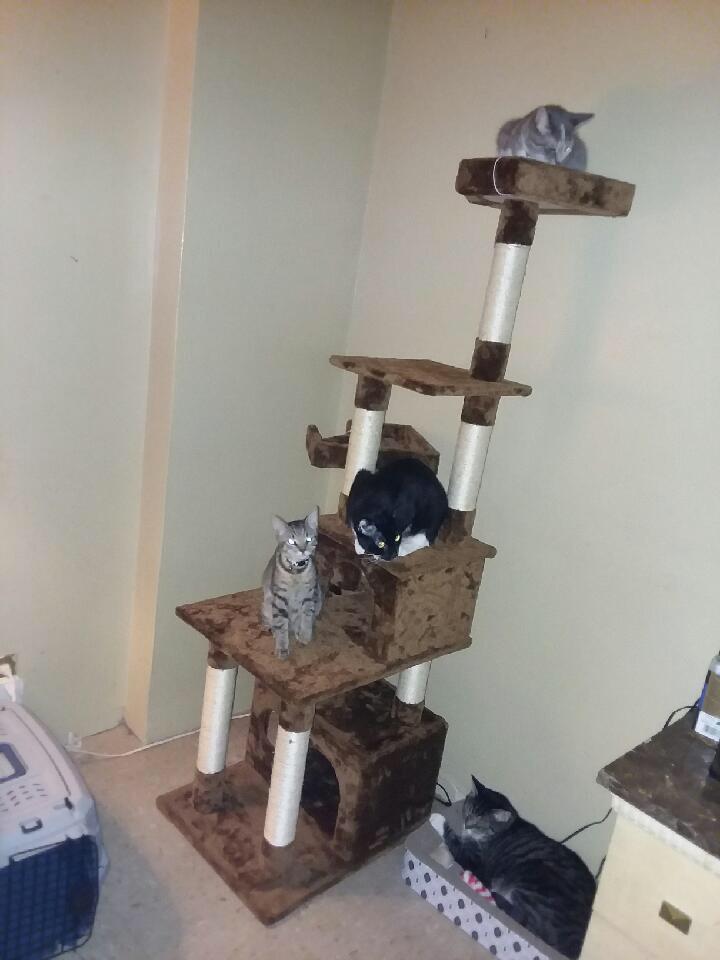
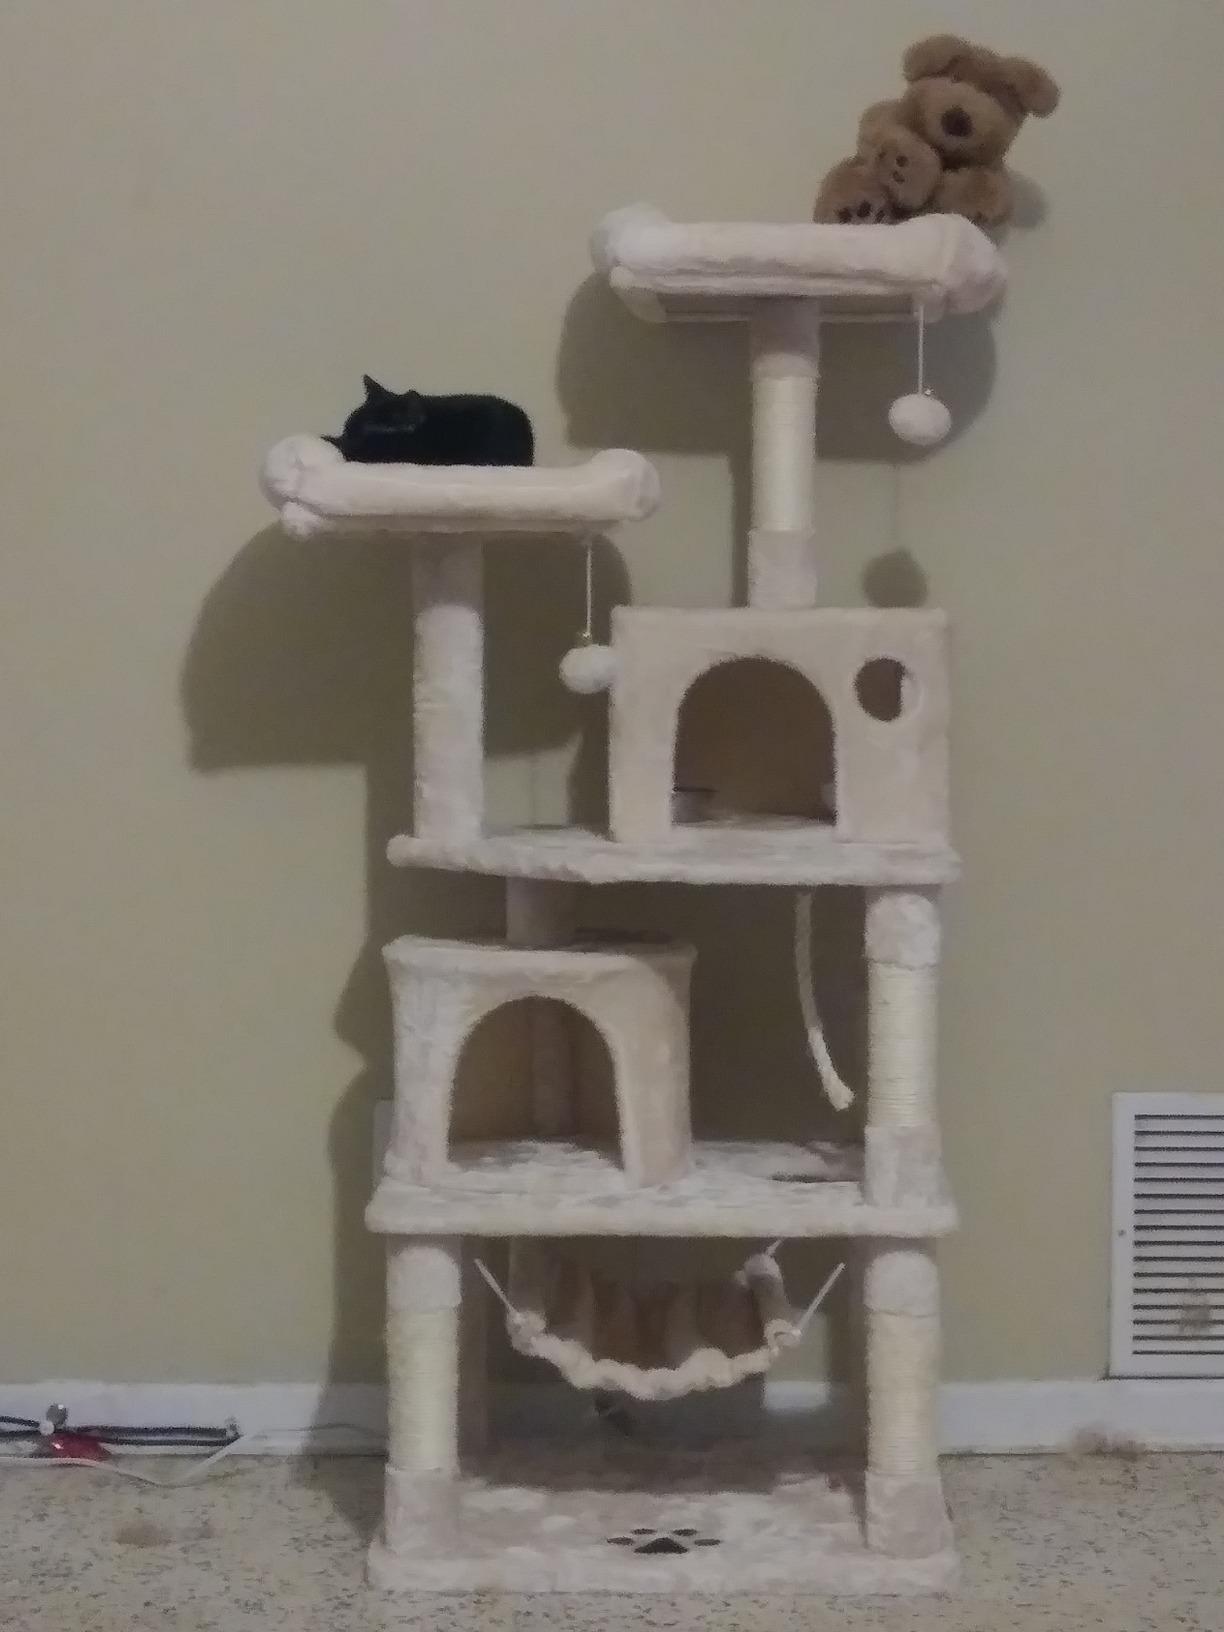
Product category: items_cat tree
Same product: no